Qusar (city)

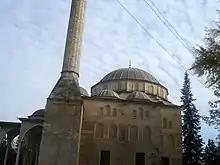
Mustafa Qazdal Mosque is a Sunni Muslim mosque in Qusar, Azerbaijan.

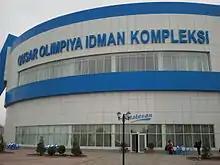
Qusar Olympic Sports Complex

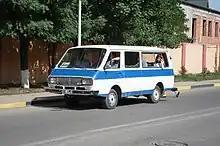
RAF-2203 minibuses used by public as fixed-run taxis

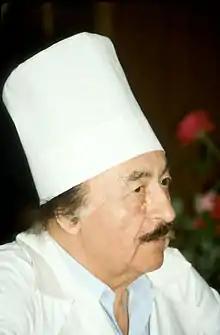
Gavriil Ilizarov

The city is located not far from Bazarduzu, Shahdagh Mountains and a border with Russia. The mountain river Qusarchay, in honor of which the city acquired its name, flows in Qusar. There is also an artificial lake, Fialka.